Andrew Cowper

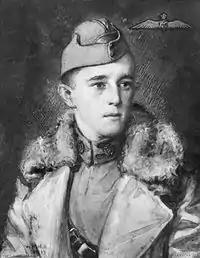
Hand coloured portrait of Second Lieutenant Andrew Cowper c.1917

Throughout the remainder of March 1918, Cowper was credited with shooting down a further ten German aircraft, either destroying the machines in aerial combat or forcing them down as out of control. These proved to be Cowper's final victories of the war, bringing his ultimate score to nineteen aircraft shot down and making him No. 24 Squadron's fourth highest scoring ace. Cited for his "gallantry and skill ... of the highest order" in bringing these aircraft down, Cowper was awarded a Bar to his Military Cross. On 24 March, he was made a flight commander within No. 24 Squadron and promoted to temporary captain.